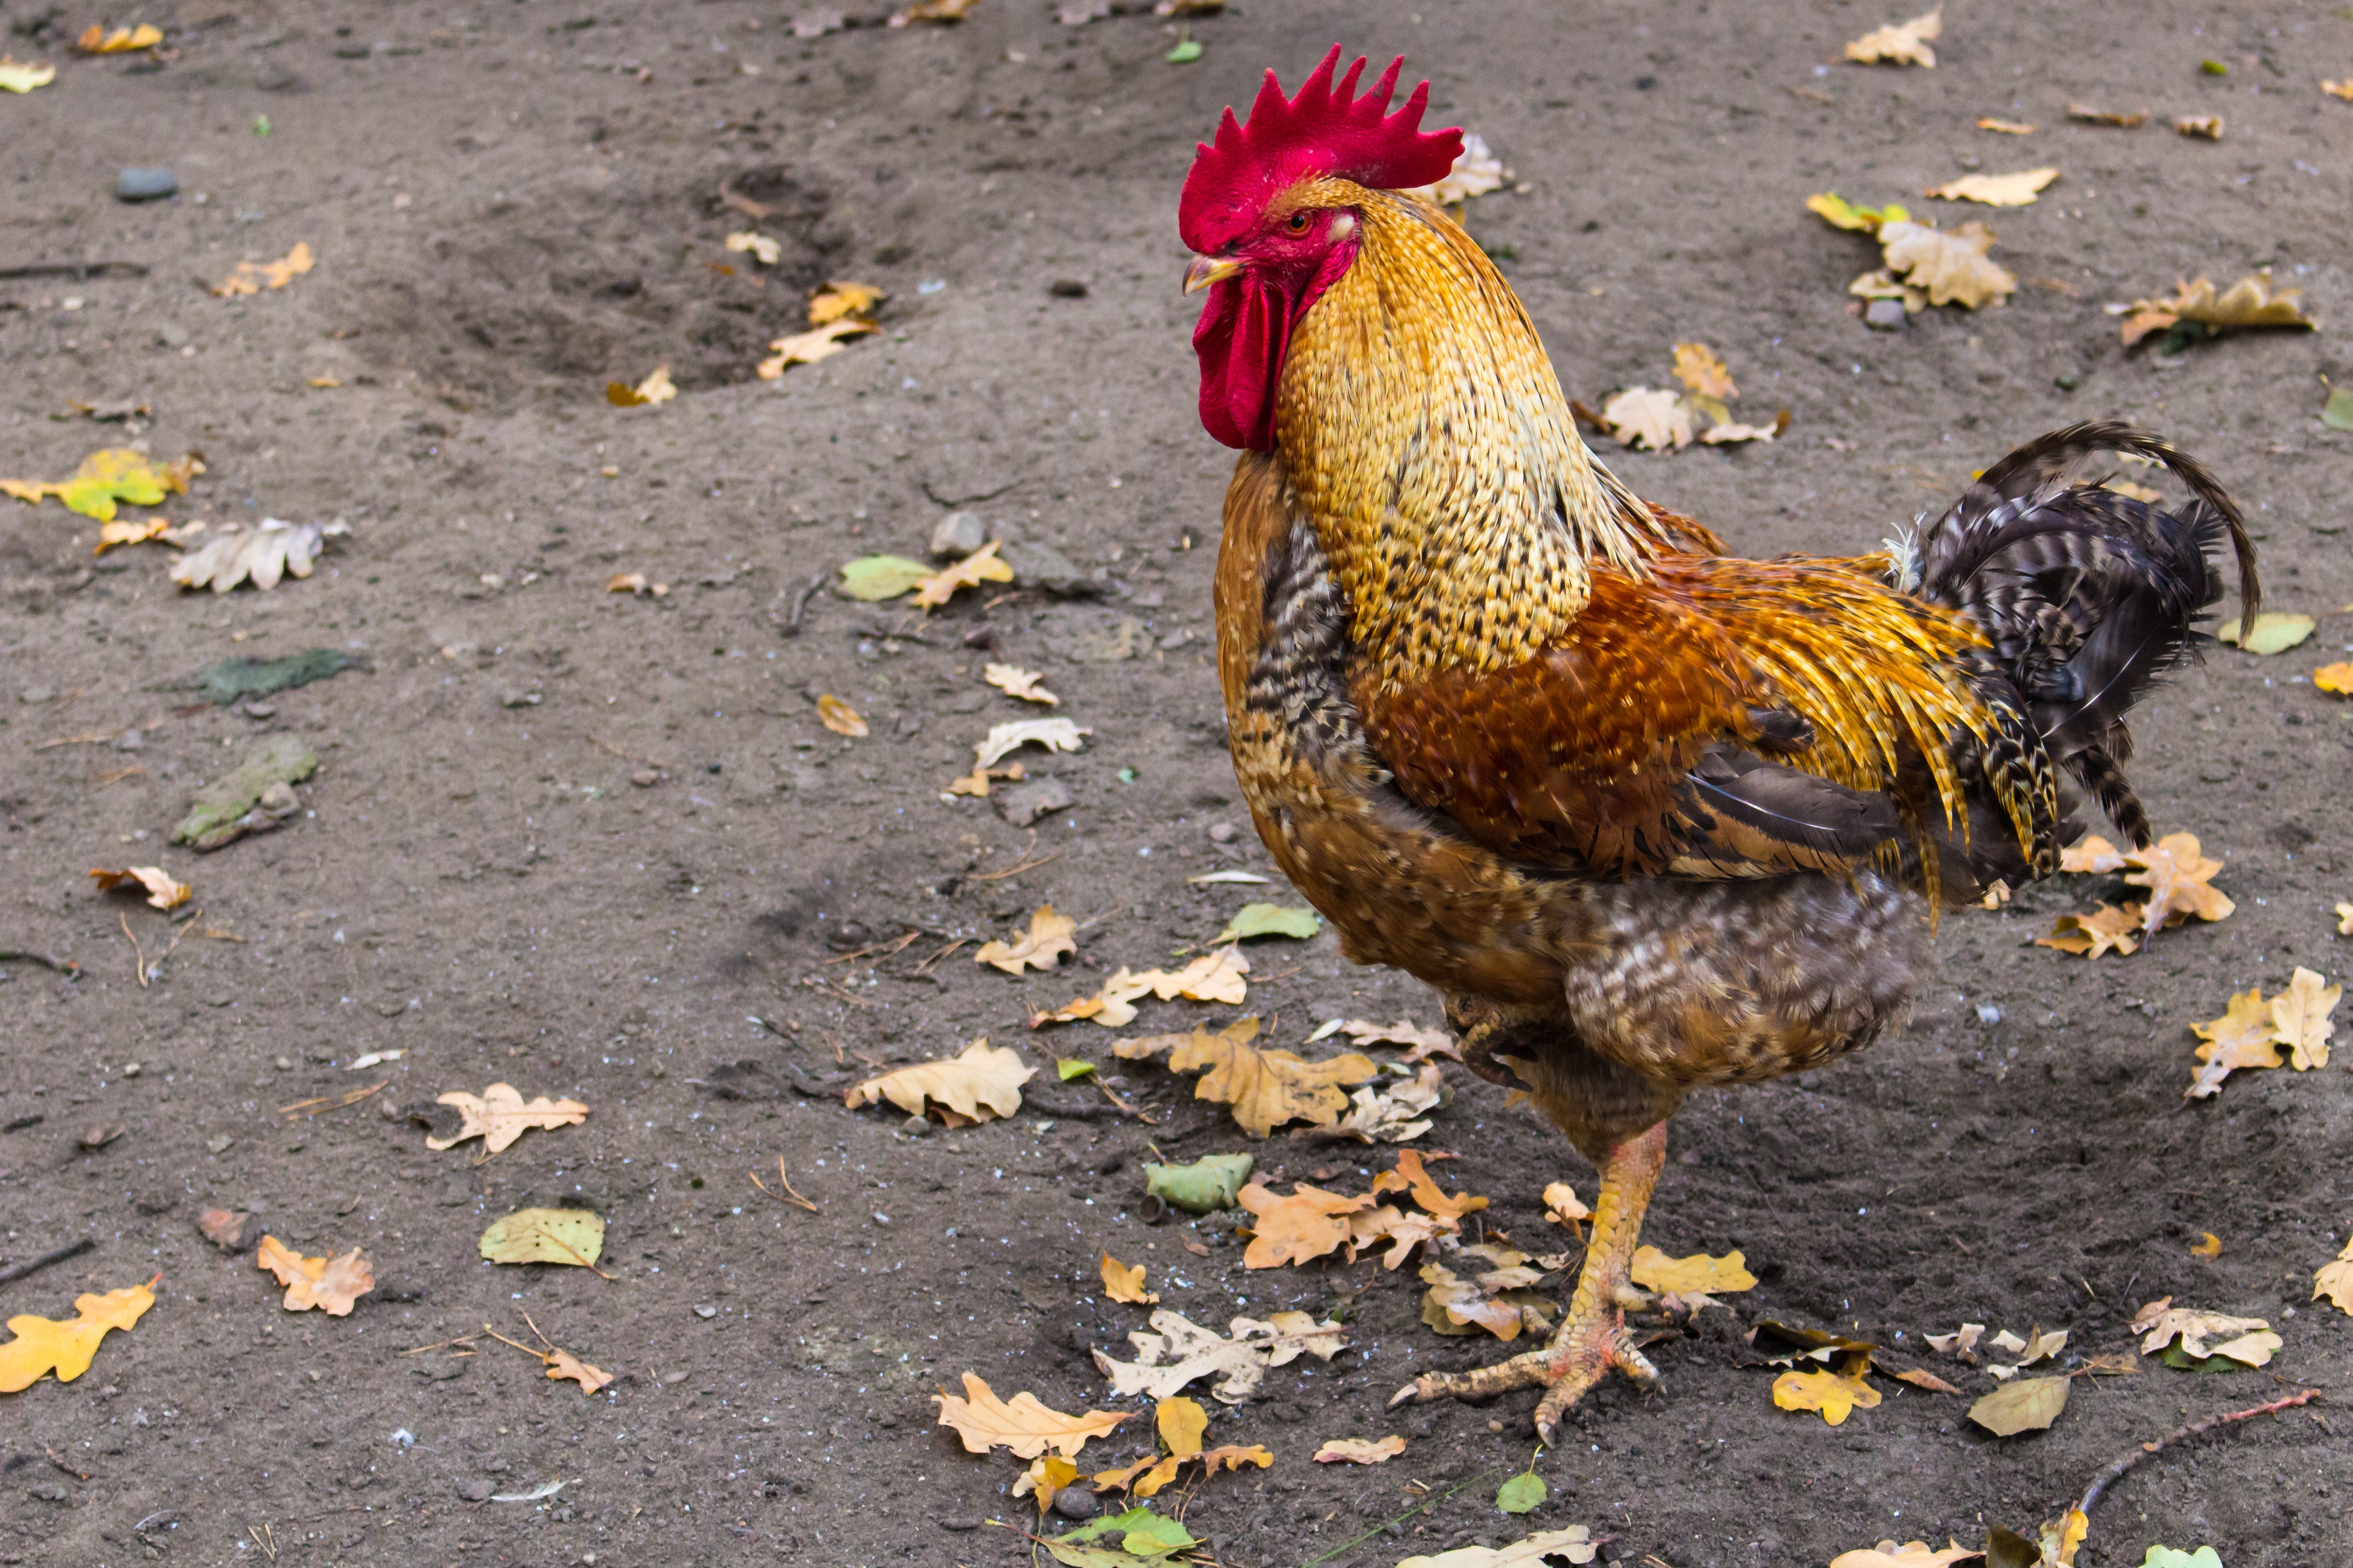
bird, farm, pen, village, beak, chicken, fowl, fauna, rooster, cock, galliformes, vertebrate, colored, phasianidae, colorful bird